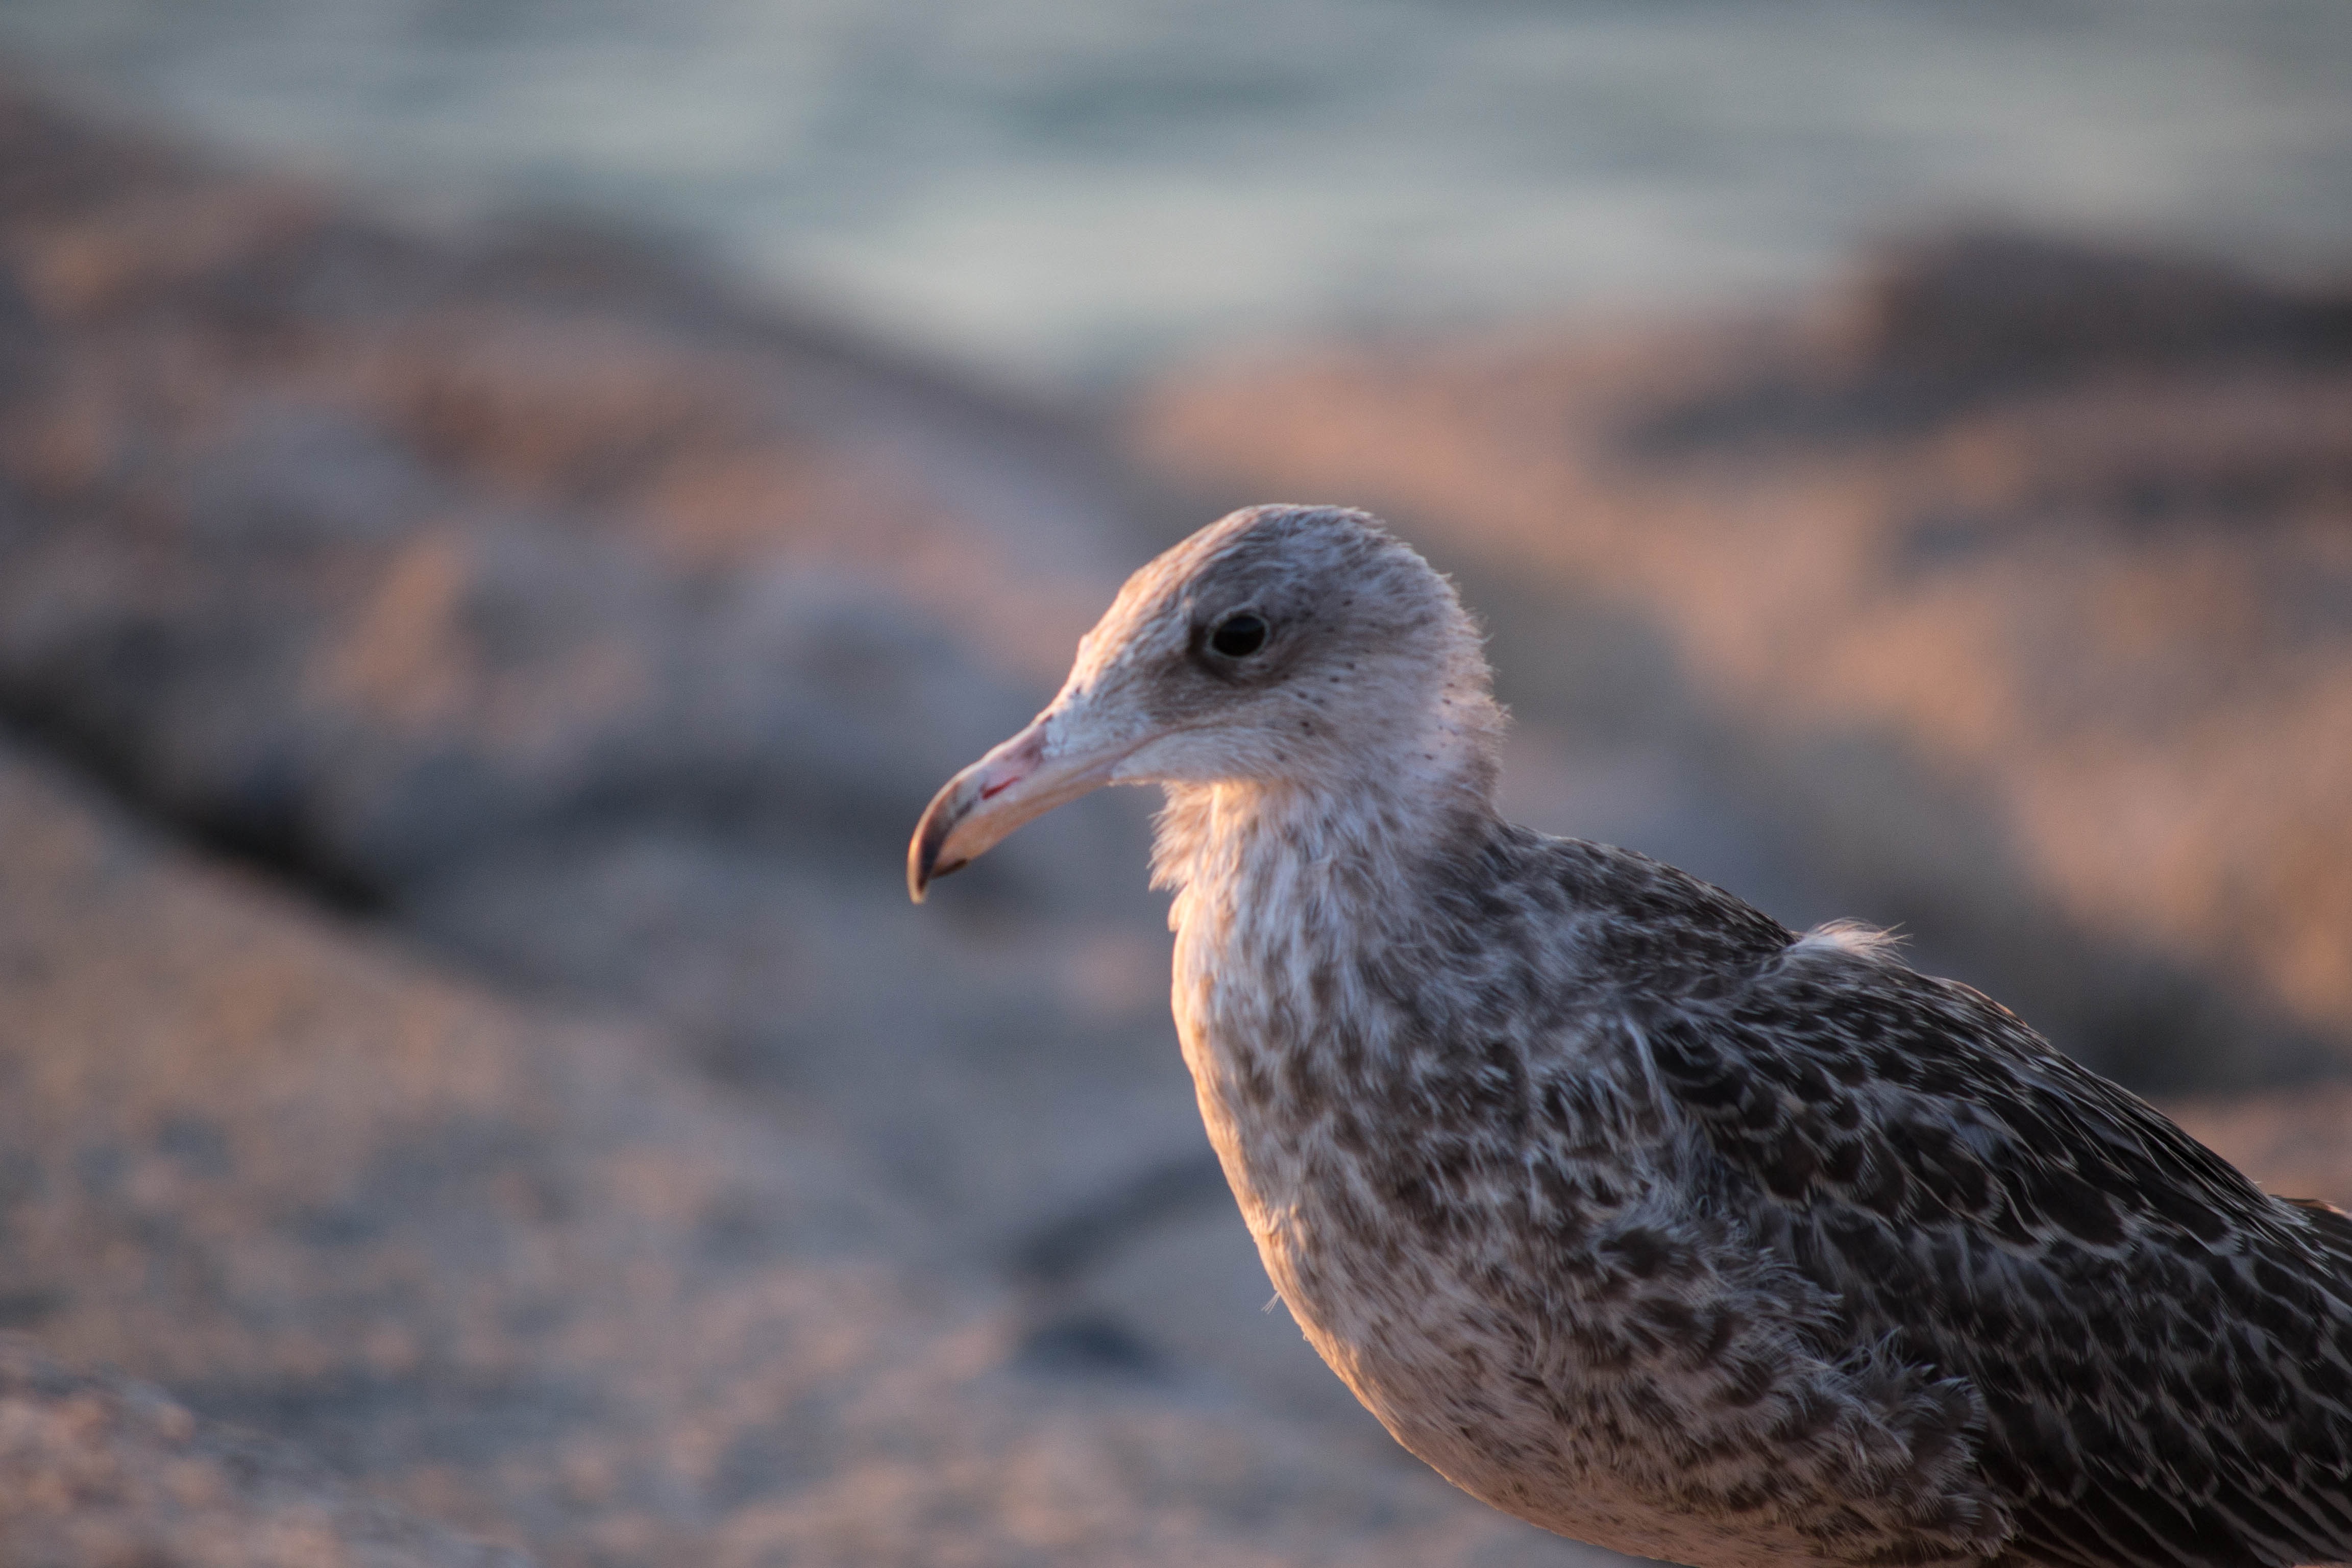
sea, nature, bird, seabird, seagull, wildlife, beak, flight, fauna, close up, rocks, vertebrate, shorebird, sandpiper, charadriiformes